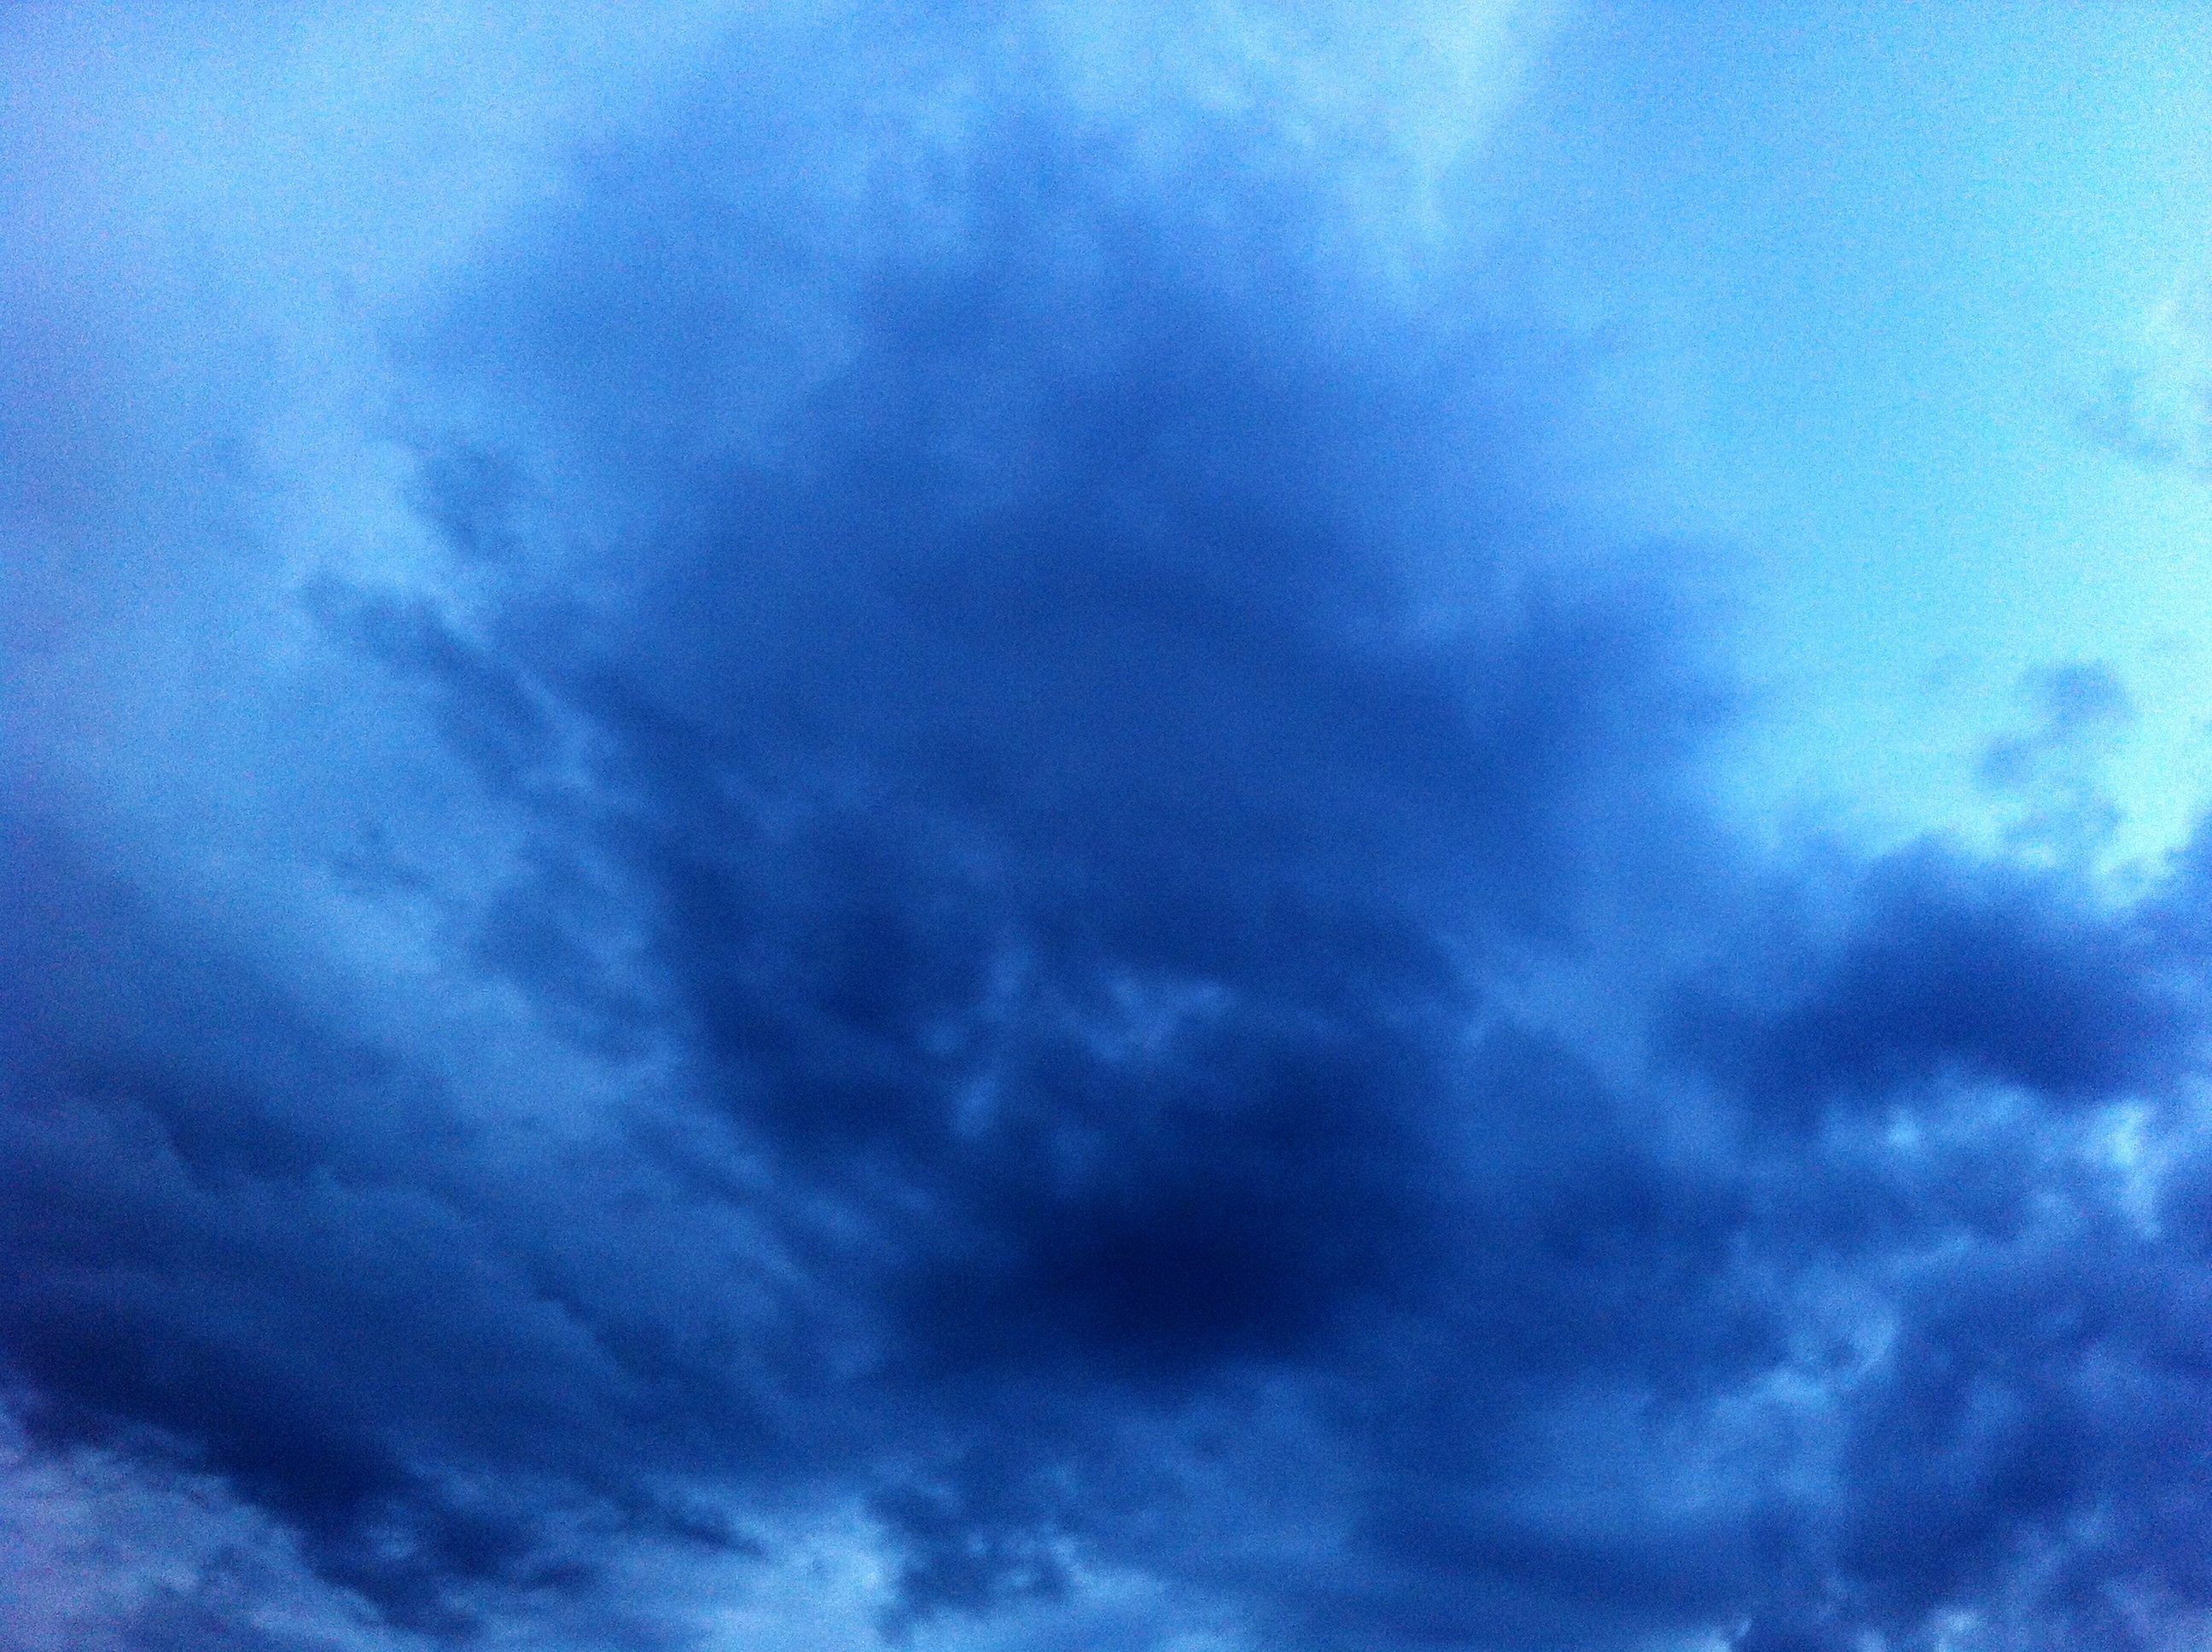
cloud, sky, sunlight, atmosphere, dark, daytime, cumulus, blue, thunderstorm, gloomy, storm cloud, threatening, natural phenomenon, meteorological phenomenon, wind wave